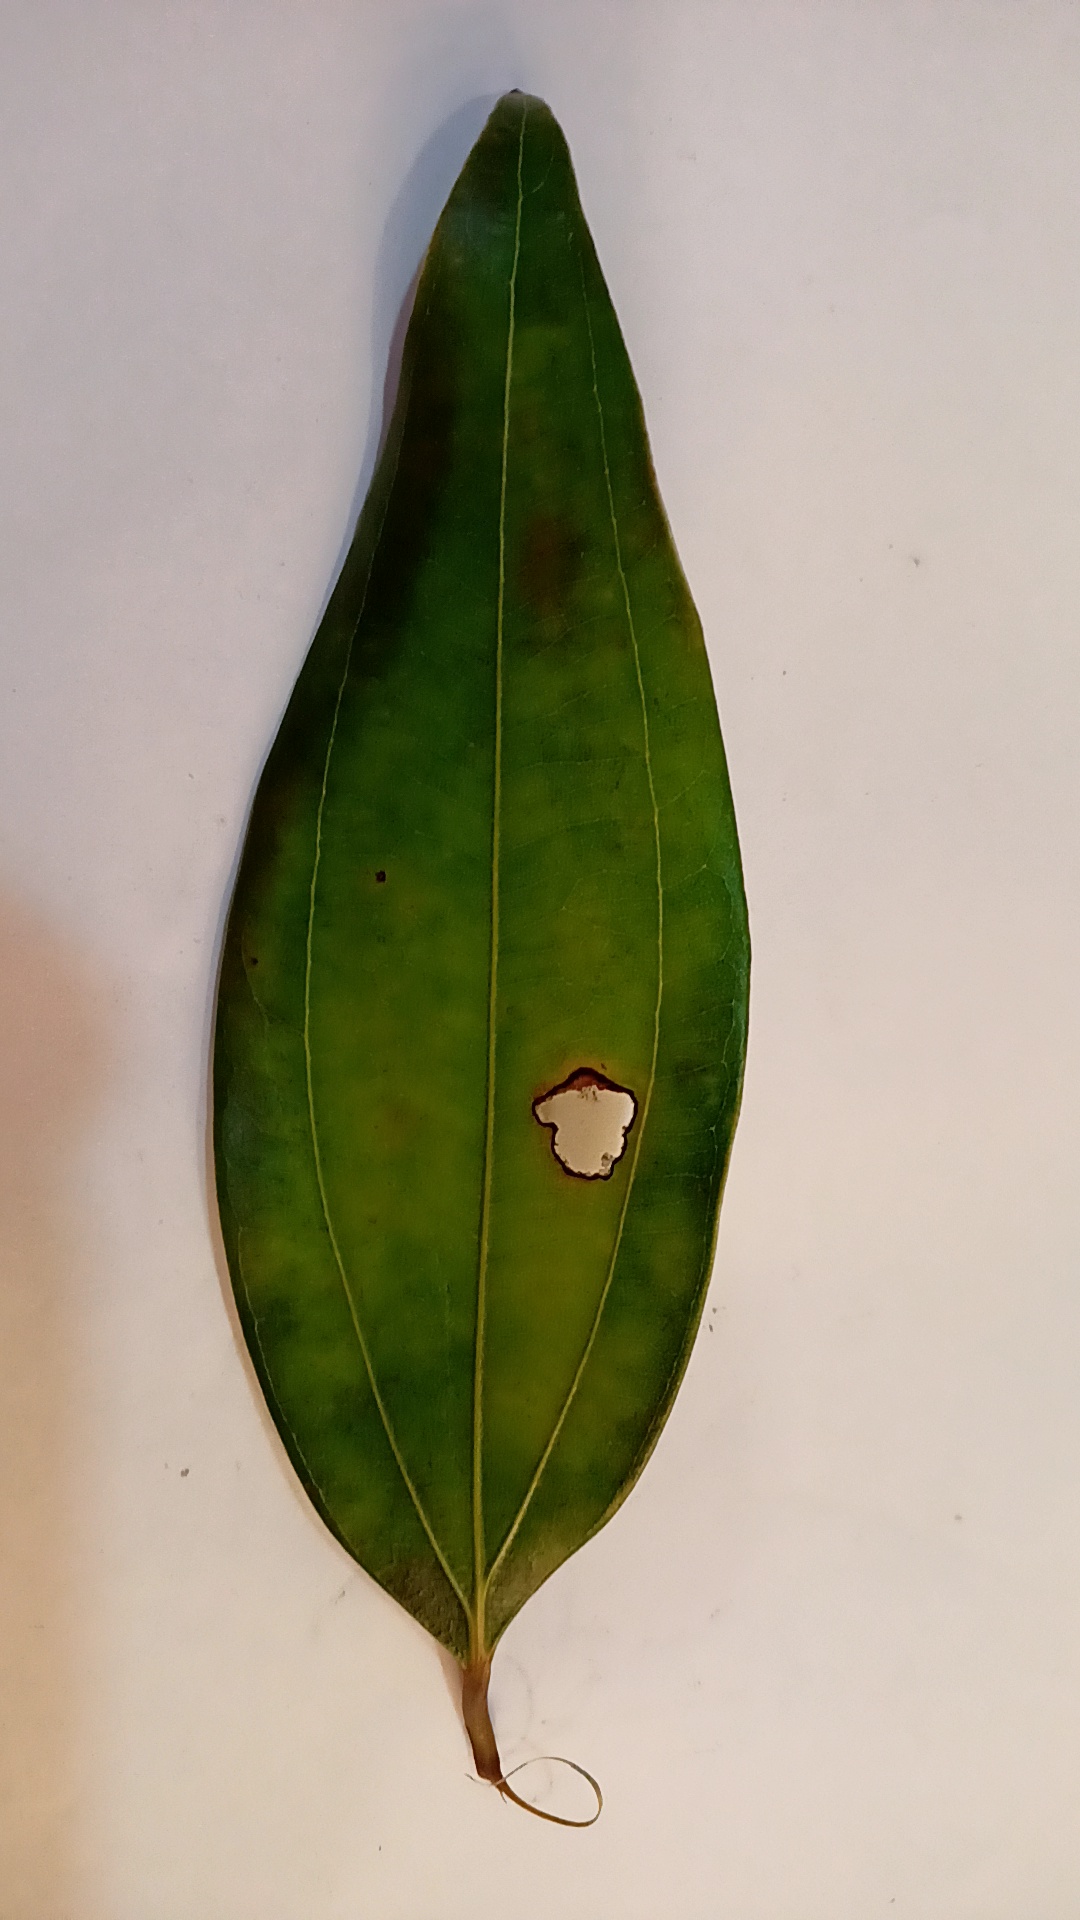
Label: Disease